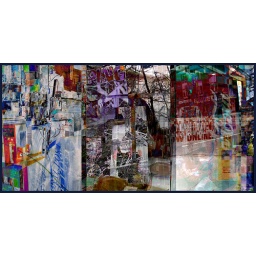
On the street a balance in the window is a metaphor for image overload and retreat.